Metal–organic framework

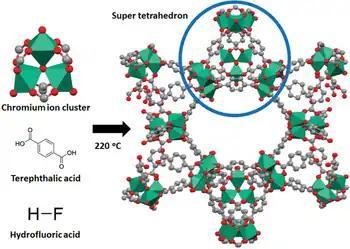
Synthesis of the MIL-101 MOF. Each green octahedron consists of one Cr atom in the center and six oxygen atoms (red balls) at the corners.

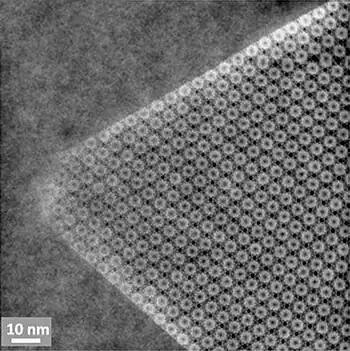
Electron micrograph of a MIL-101 crystal showing its supertetrahedra

Metal–organic frameworks (MOFs) are a class of porous polymers consisting of metal clusters (also known as Secondary Building Units - SBUs) coordinated to organic ligands to form one-, two- or three-dimensional structures. The organic ligands included are sometimes referred to as "struts" or "linkers", one example being 1,4-benzenedicarboxylic acid (BDC). MOFs are classified as reticular materials.